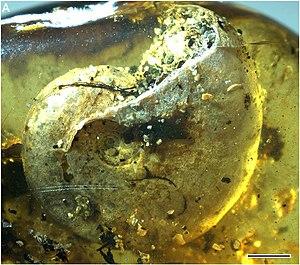
L'ambre birman, également appelé burmite, est la résine fossile extraite du gisement de la vallée de Hukawng dans le nord de la Birmanie. Cet ambre qui date d'environ 99 millions d'années, soit du Cénomanien, présente un intérêt paléontologique considérable en raison des animaux préhistoriques et des plantes qui y sont conservés sous forme d'inclusions. Des arthropodes fossiles, mais aussi des oiseaux, des lézards, des serpents, des grenouilles et des restes fragmentaires de dinosaures sont restés captifs dans cette résine.